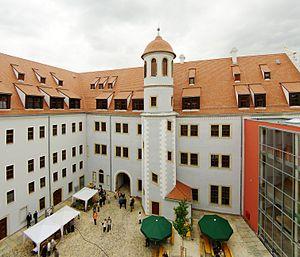
Le château d'Osterstein est une ancienne forteresse, puis château Renaissance de Zwickau en Saxe. C'est aujourd'hui une maison de retraite avec une partie musée.